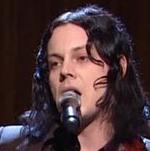
Age: 34